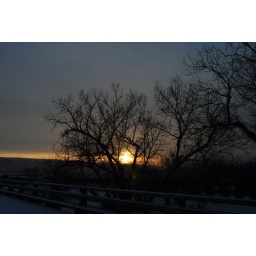
From the road bridge over the Cheyenne River in Wasta.